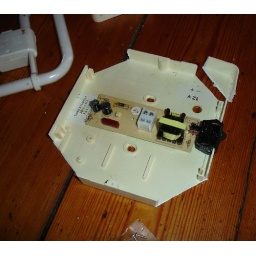
I had to cut the plastic support around the 2D 12v lamp to make it fit